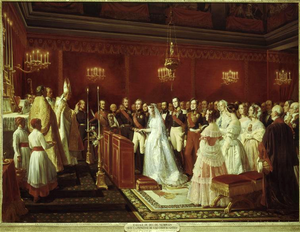
Cette page concerne l'année 1837 du calendrier grégorien.